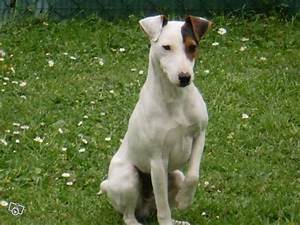
Label: dog